Spynie Palace

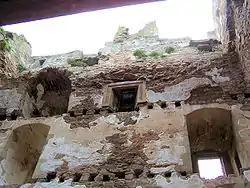
Interior of David's Tower showing putlog holes for floors and plastered walls

Guthrie surrendered the castle immediately on 16 July and the castle was disarmed, however he was allowed, together with his wife and servants, to stay within the castle. Although under house arrest, Guthrie was forced to pay for the upkeep of the garrison of twenty-four men. In September 1640, Guthrie was imprisoned in Aberdeen on rather dubious accusations. The castle was then granted to the Earl of Moray by King Charles I. Elgin and surrounding areas were staunchly anti-Royalist and after his victory against the Covenanters at Auldearn on 9 May 1645, James Graham, Marquis of Montrose turned his attention towards Elgin. The Laird of Innes and Grant of Ballindalloch and some burgesses from Elgin prepared the castle for a siege. Montrose occupied Elgin and burned the homes of leading Covenanter supporters in the town and the farmyard buildings belonging to Spynie but did not attempt to take the castle. Spynie had become the centre for the Covenanters in the area and this fact had not gone unnoticed by the Royalists. The Marquis of Huntly laid siege to the castle in late 1645 leaving Lord Lewis Gordon in charge but the castle's defences held until it was relieved by John Middleton, the future Earl of Middleton.